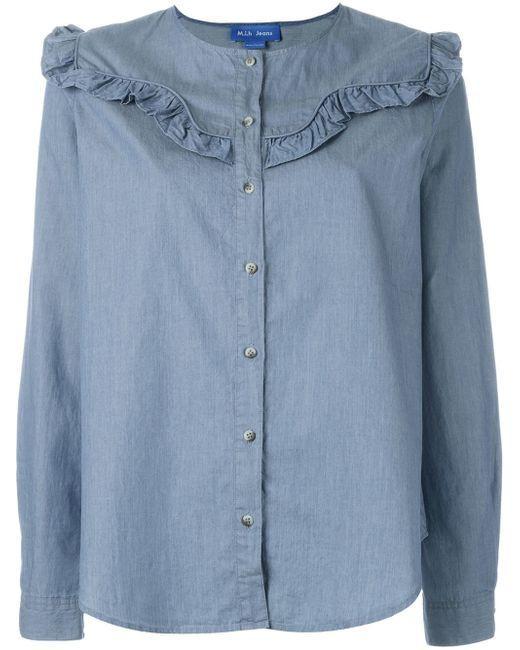
blaues formelles Oberteil mit Knöpfen, lange Ärmel